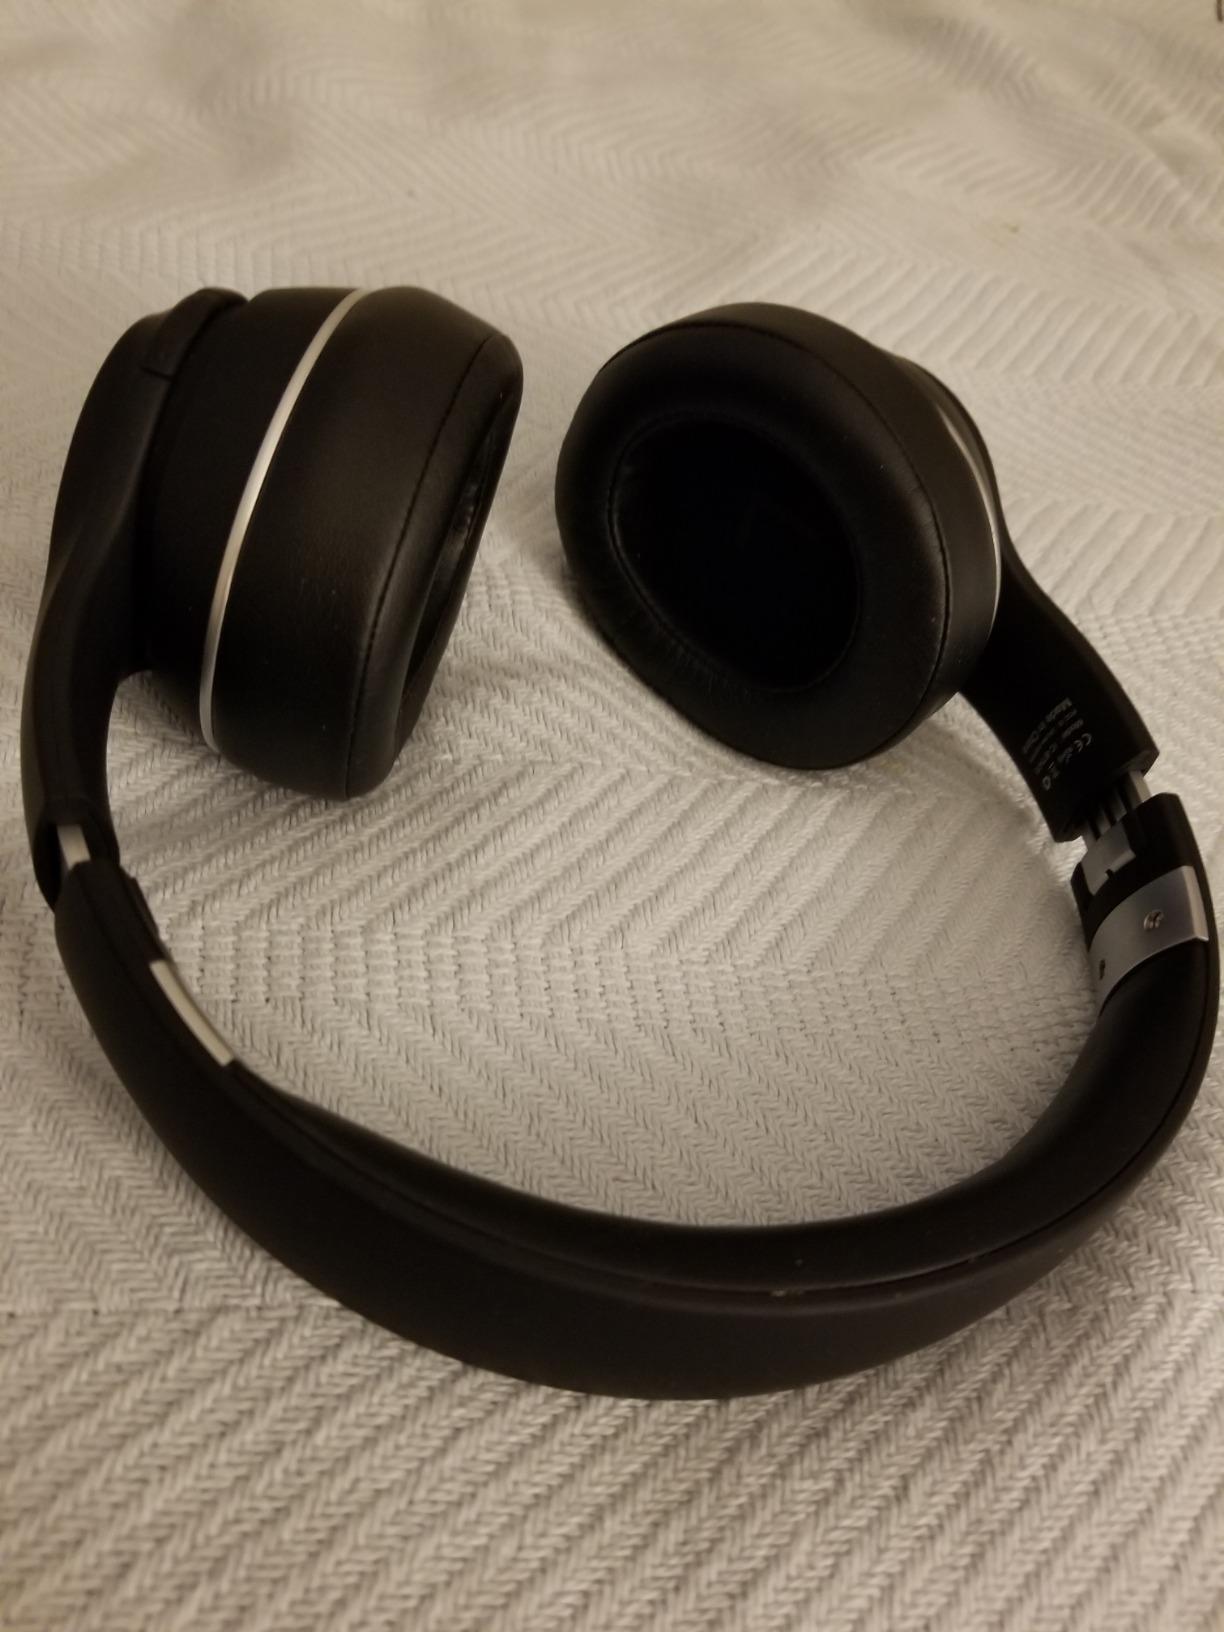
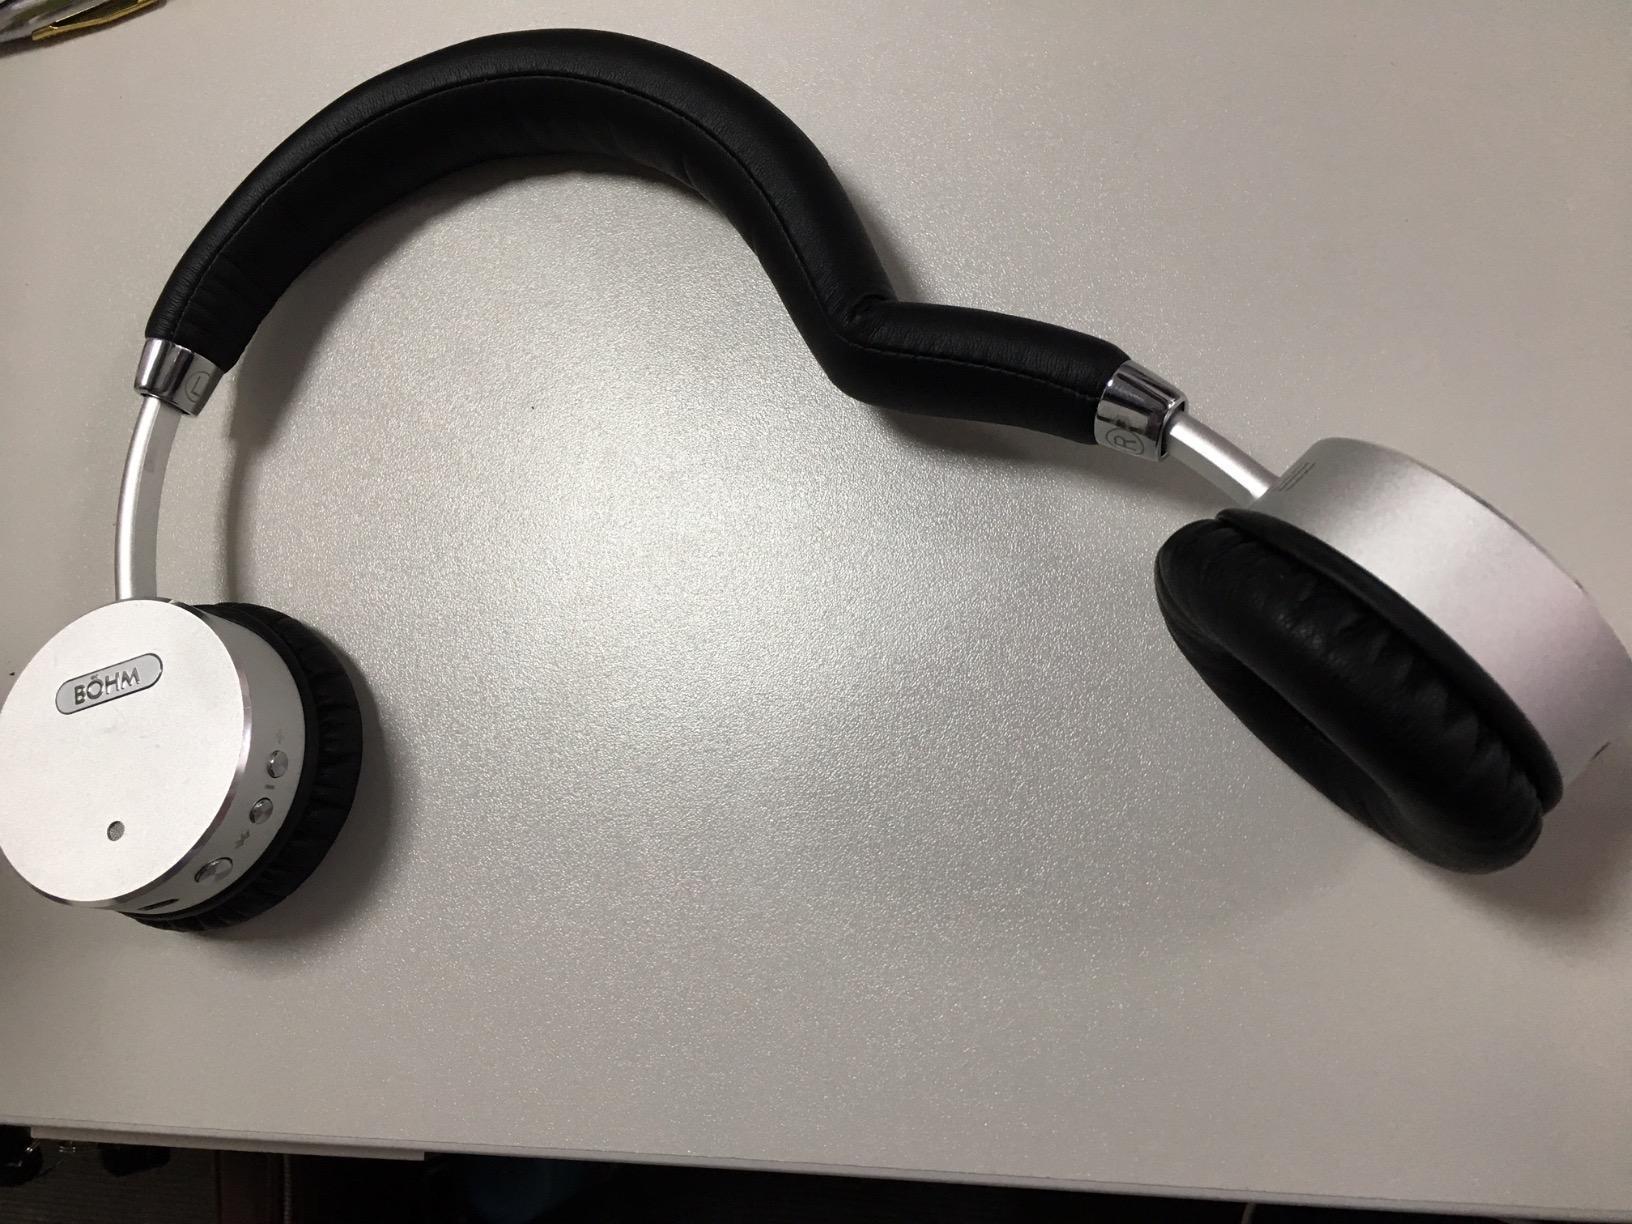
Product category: headphones
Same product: no